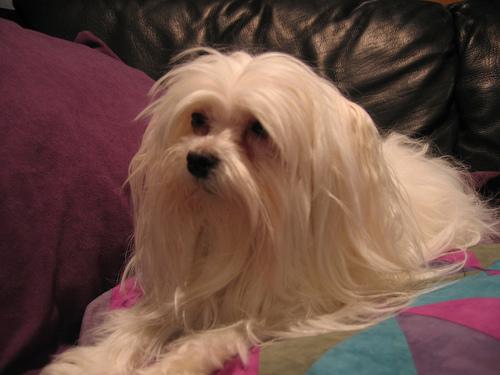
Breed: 249-n000101-Maltese_dog